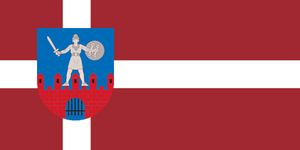
Cēsis est une ville de la région de Vidzeme, en Lettonie. Jusqu'à la réforme territoriale du 2009, la ville faisait partie du Cēsu rajons. Aujourd'hui c'est le centre administratif de la commune de Cēsis. Sa population s'élevait à 16 093 habitants en 2013.
La « croix scandinave » est un motif se retrouvant sur les drapeaux de certains pays nordiques, bien qu'on puisse les trouver aussi sur des drapeaux d'autres pays ou régions du monde.